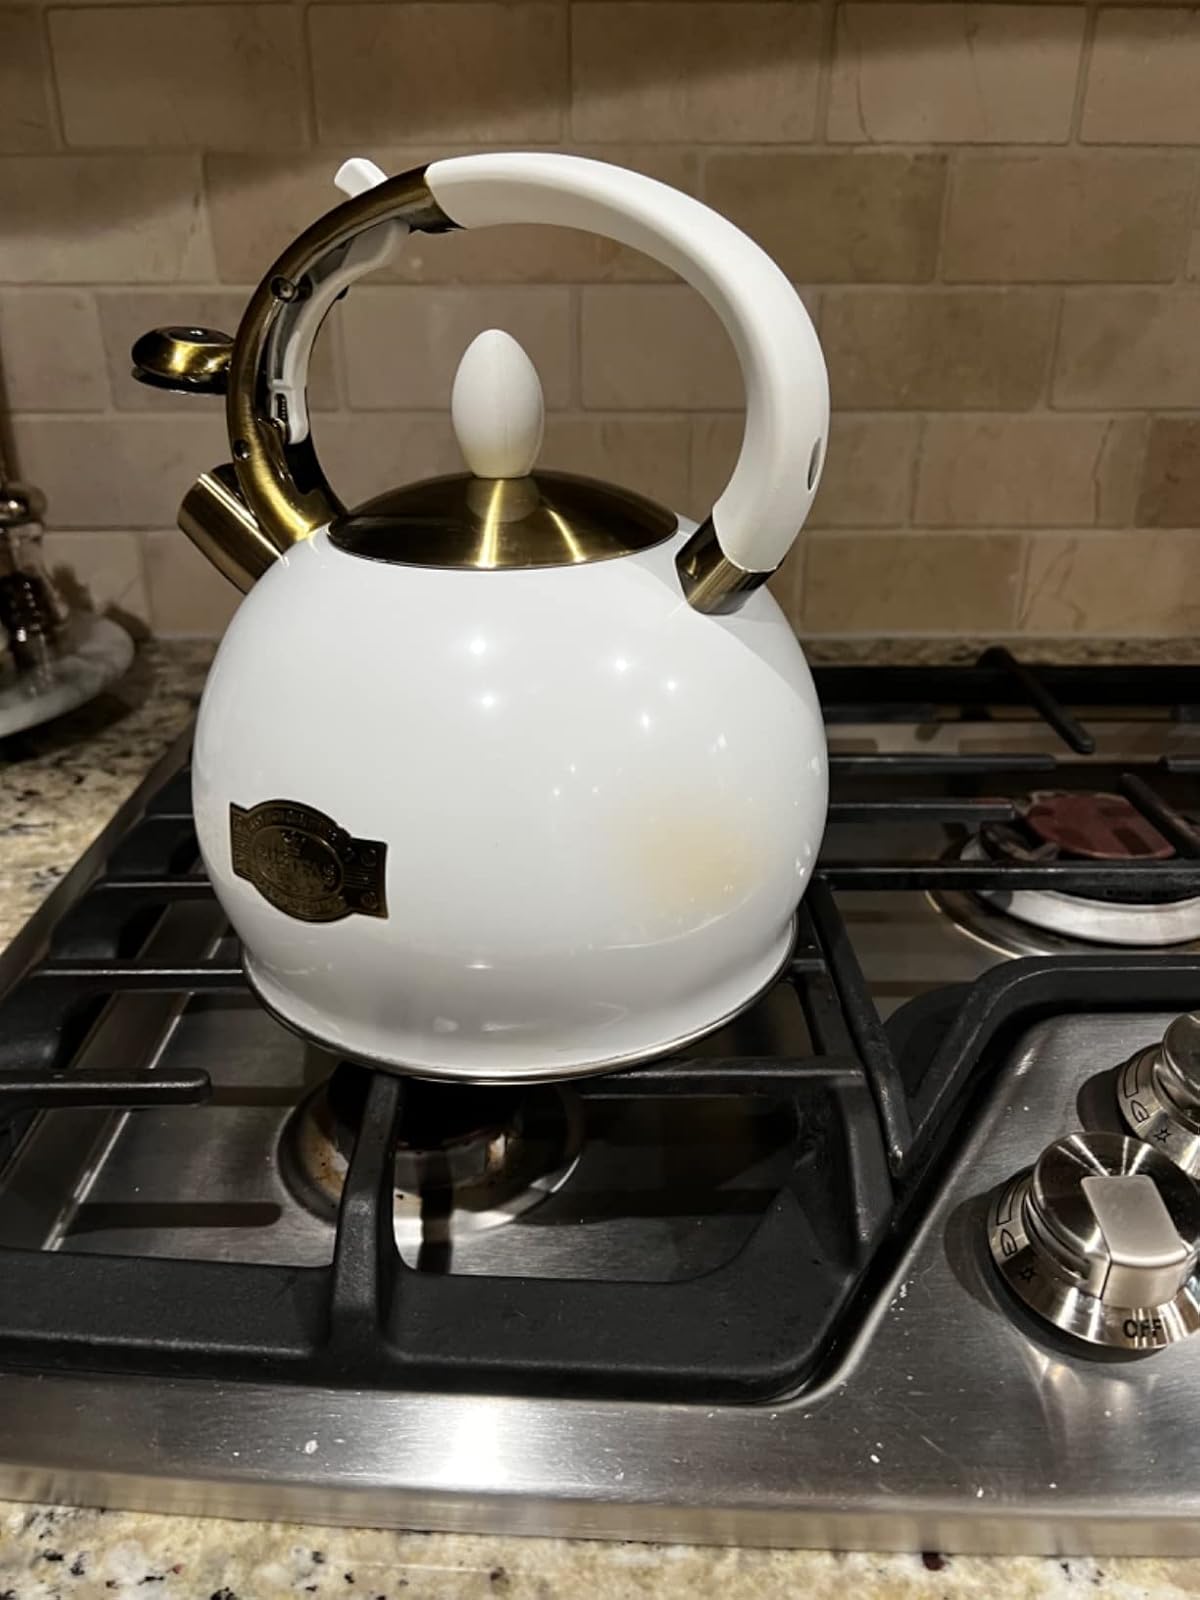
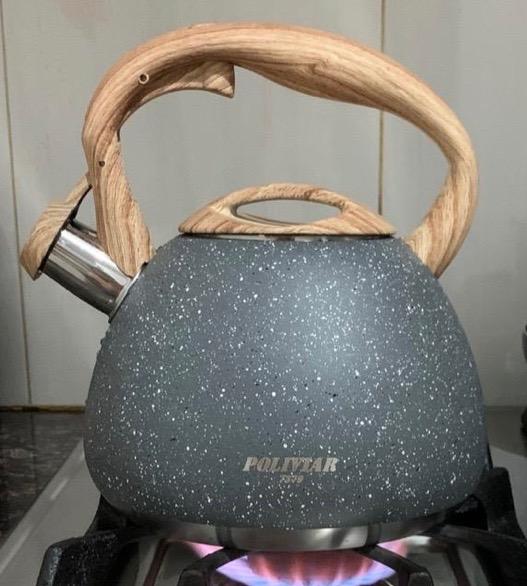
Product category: items_kettle
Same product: no